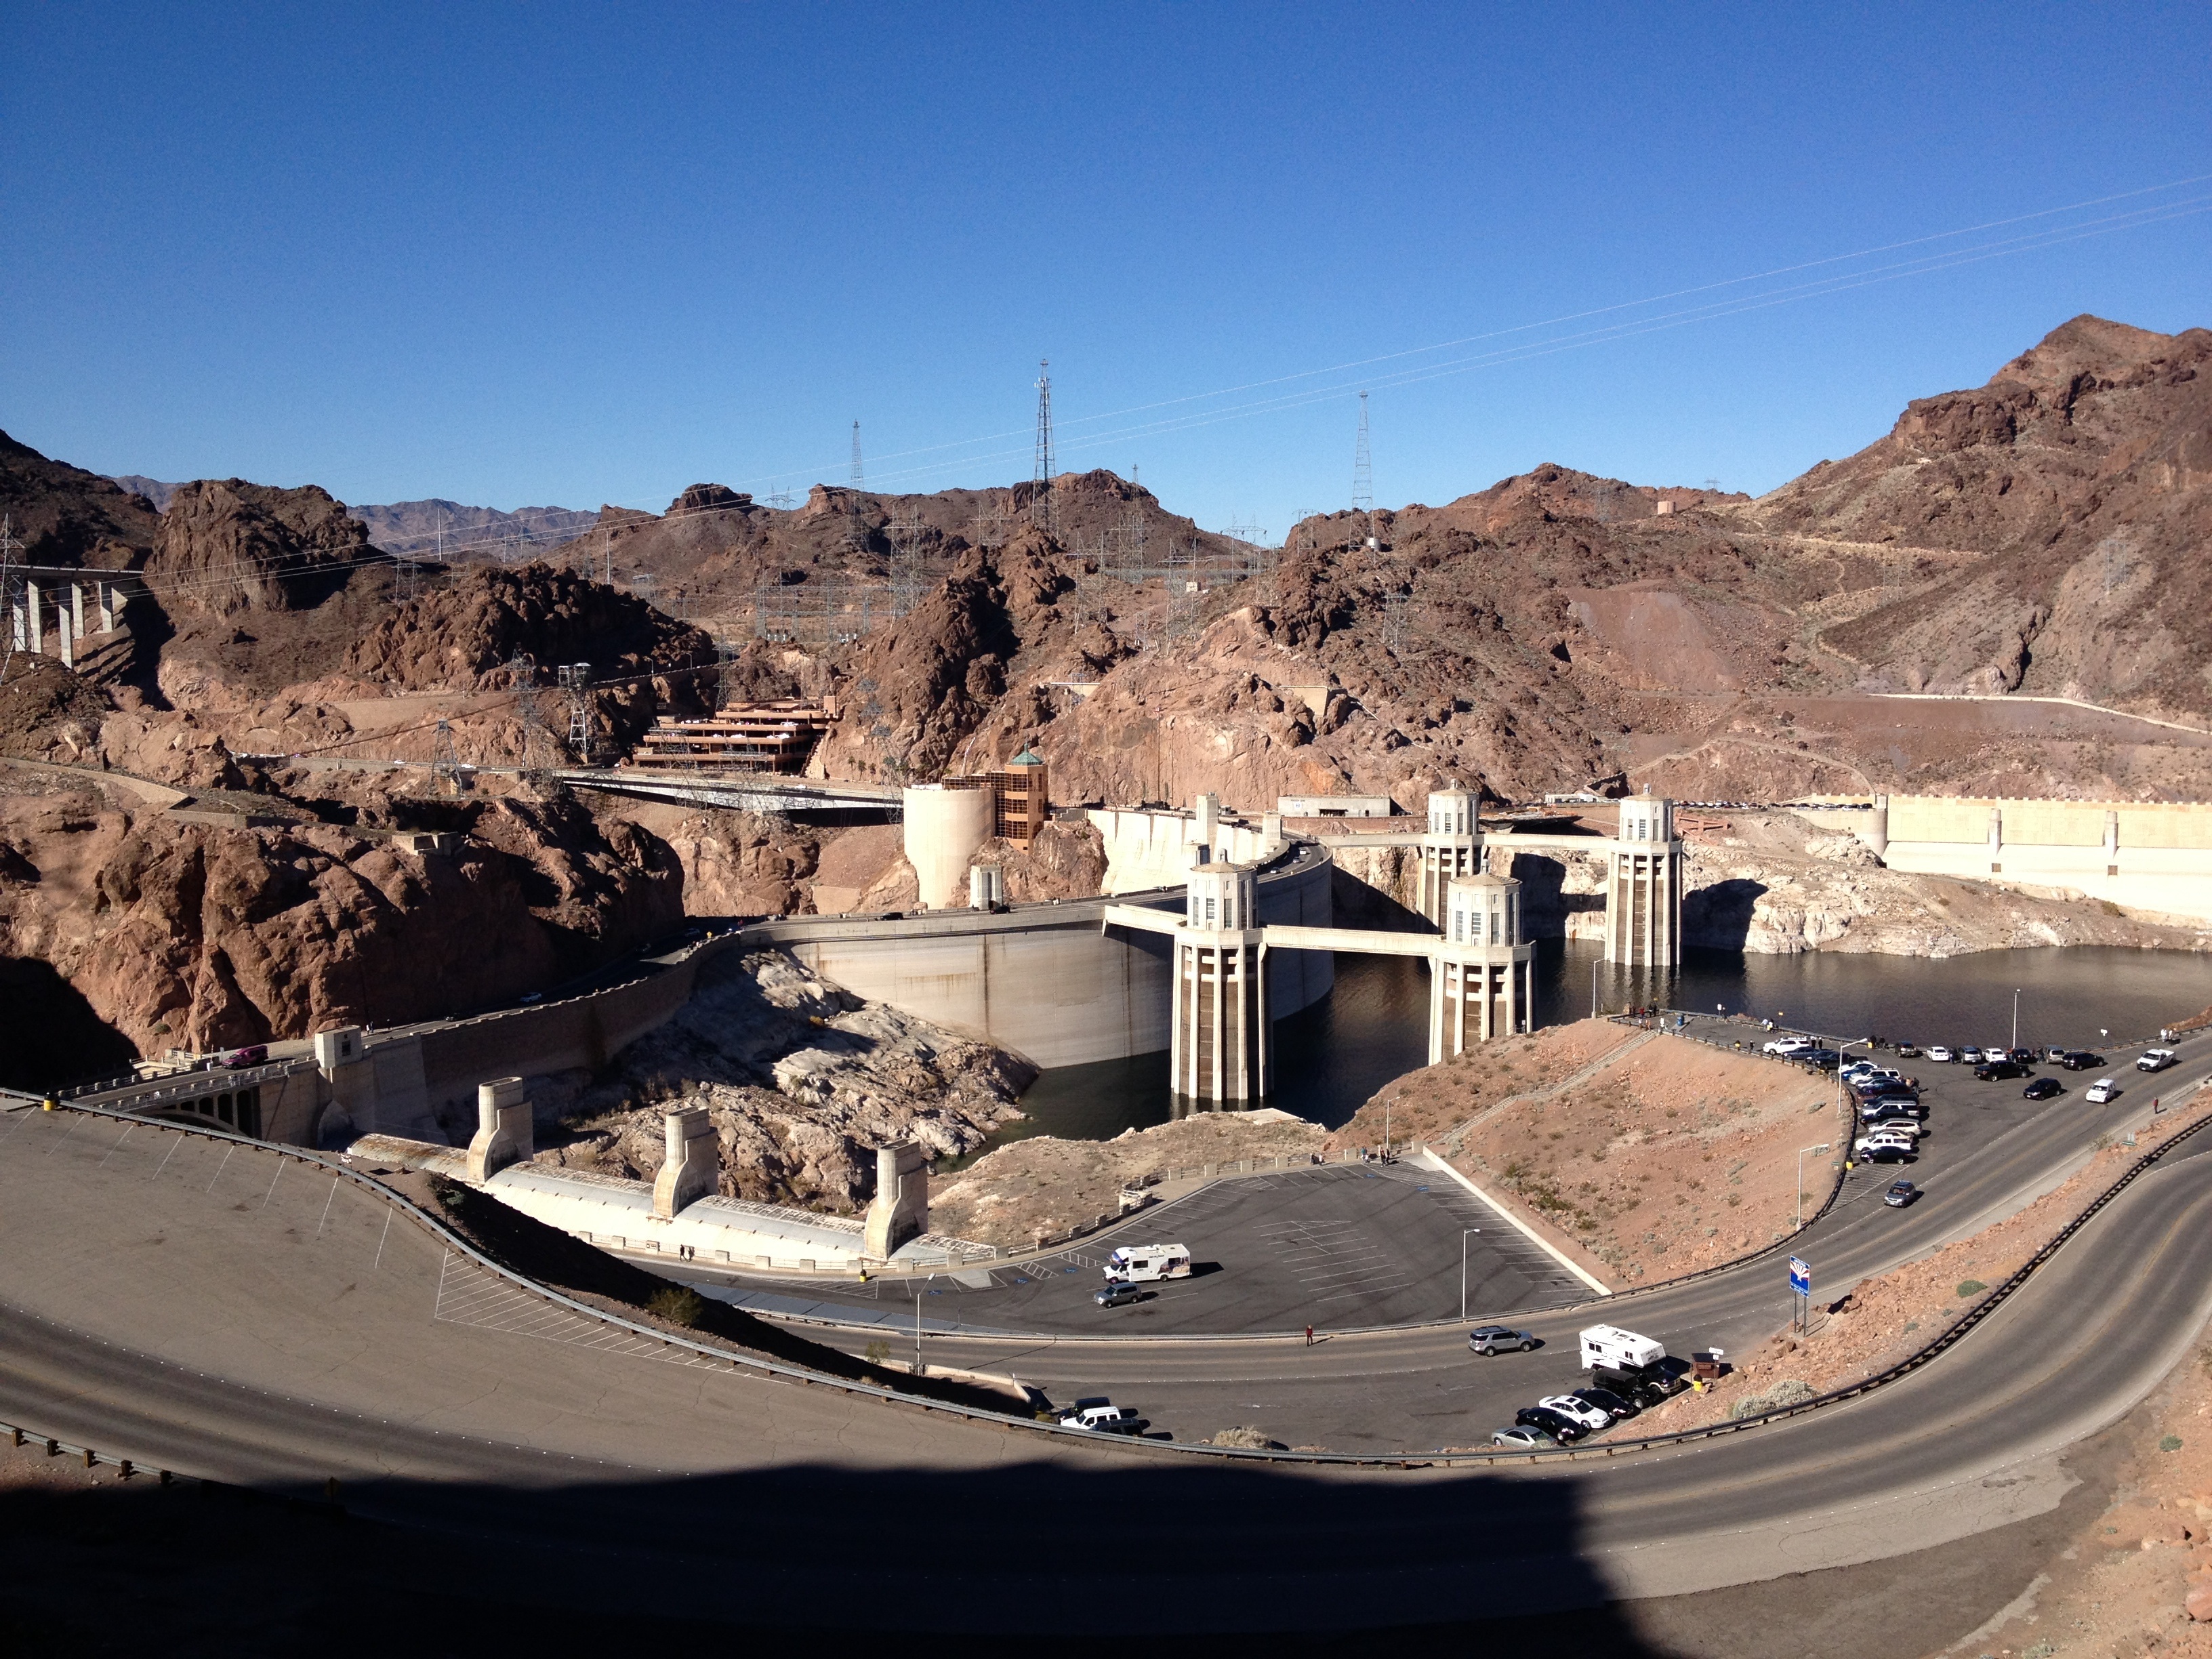
landscape, snow, wadi, aerial photography